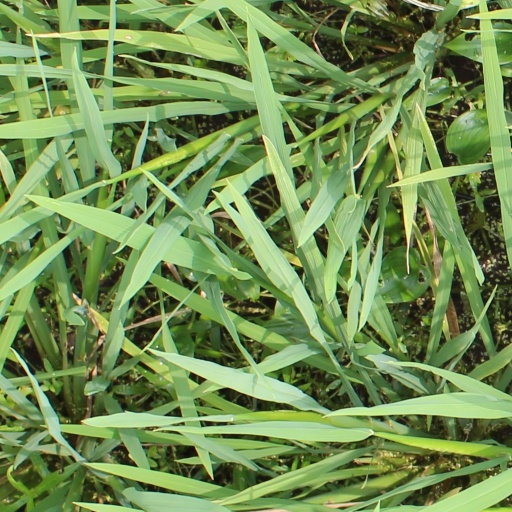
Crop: rice